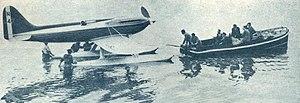
Le Supermarine S.6 est un hydravion monomoteur monoplace de course anglais des années 1920 construit par Supermarine. Le S.6 prolongeait la lignée d'hydravions de course Supermarine conçus pour la Coupe Schneider entre 1920 et 1930.